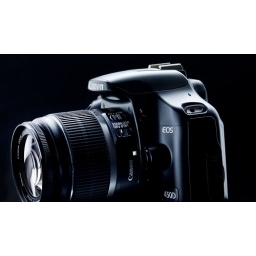
darkfield - double diffused through frosted tracing paper - mirror card underneath